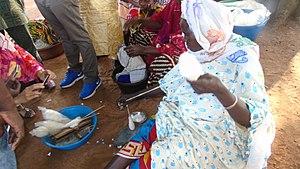
Filature, ou filatures au pluriel, est un nom commun qui peut désigner :